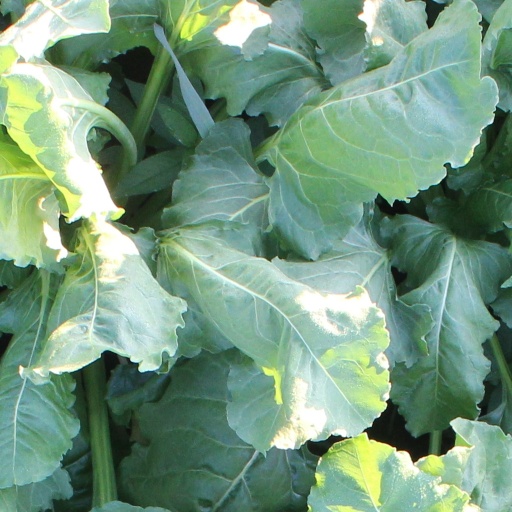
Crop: sugar beet